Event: Nepal Earthquake
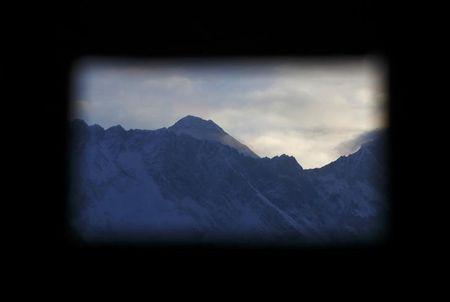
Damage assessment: no_damage